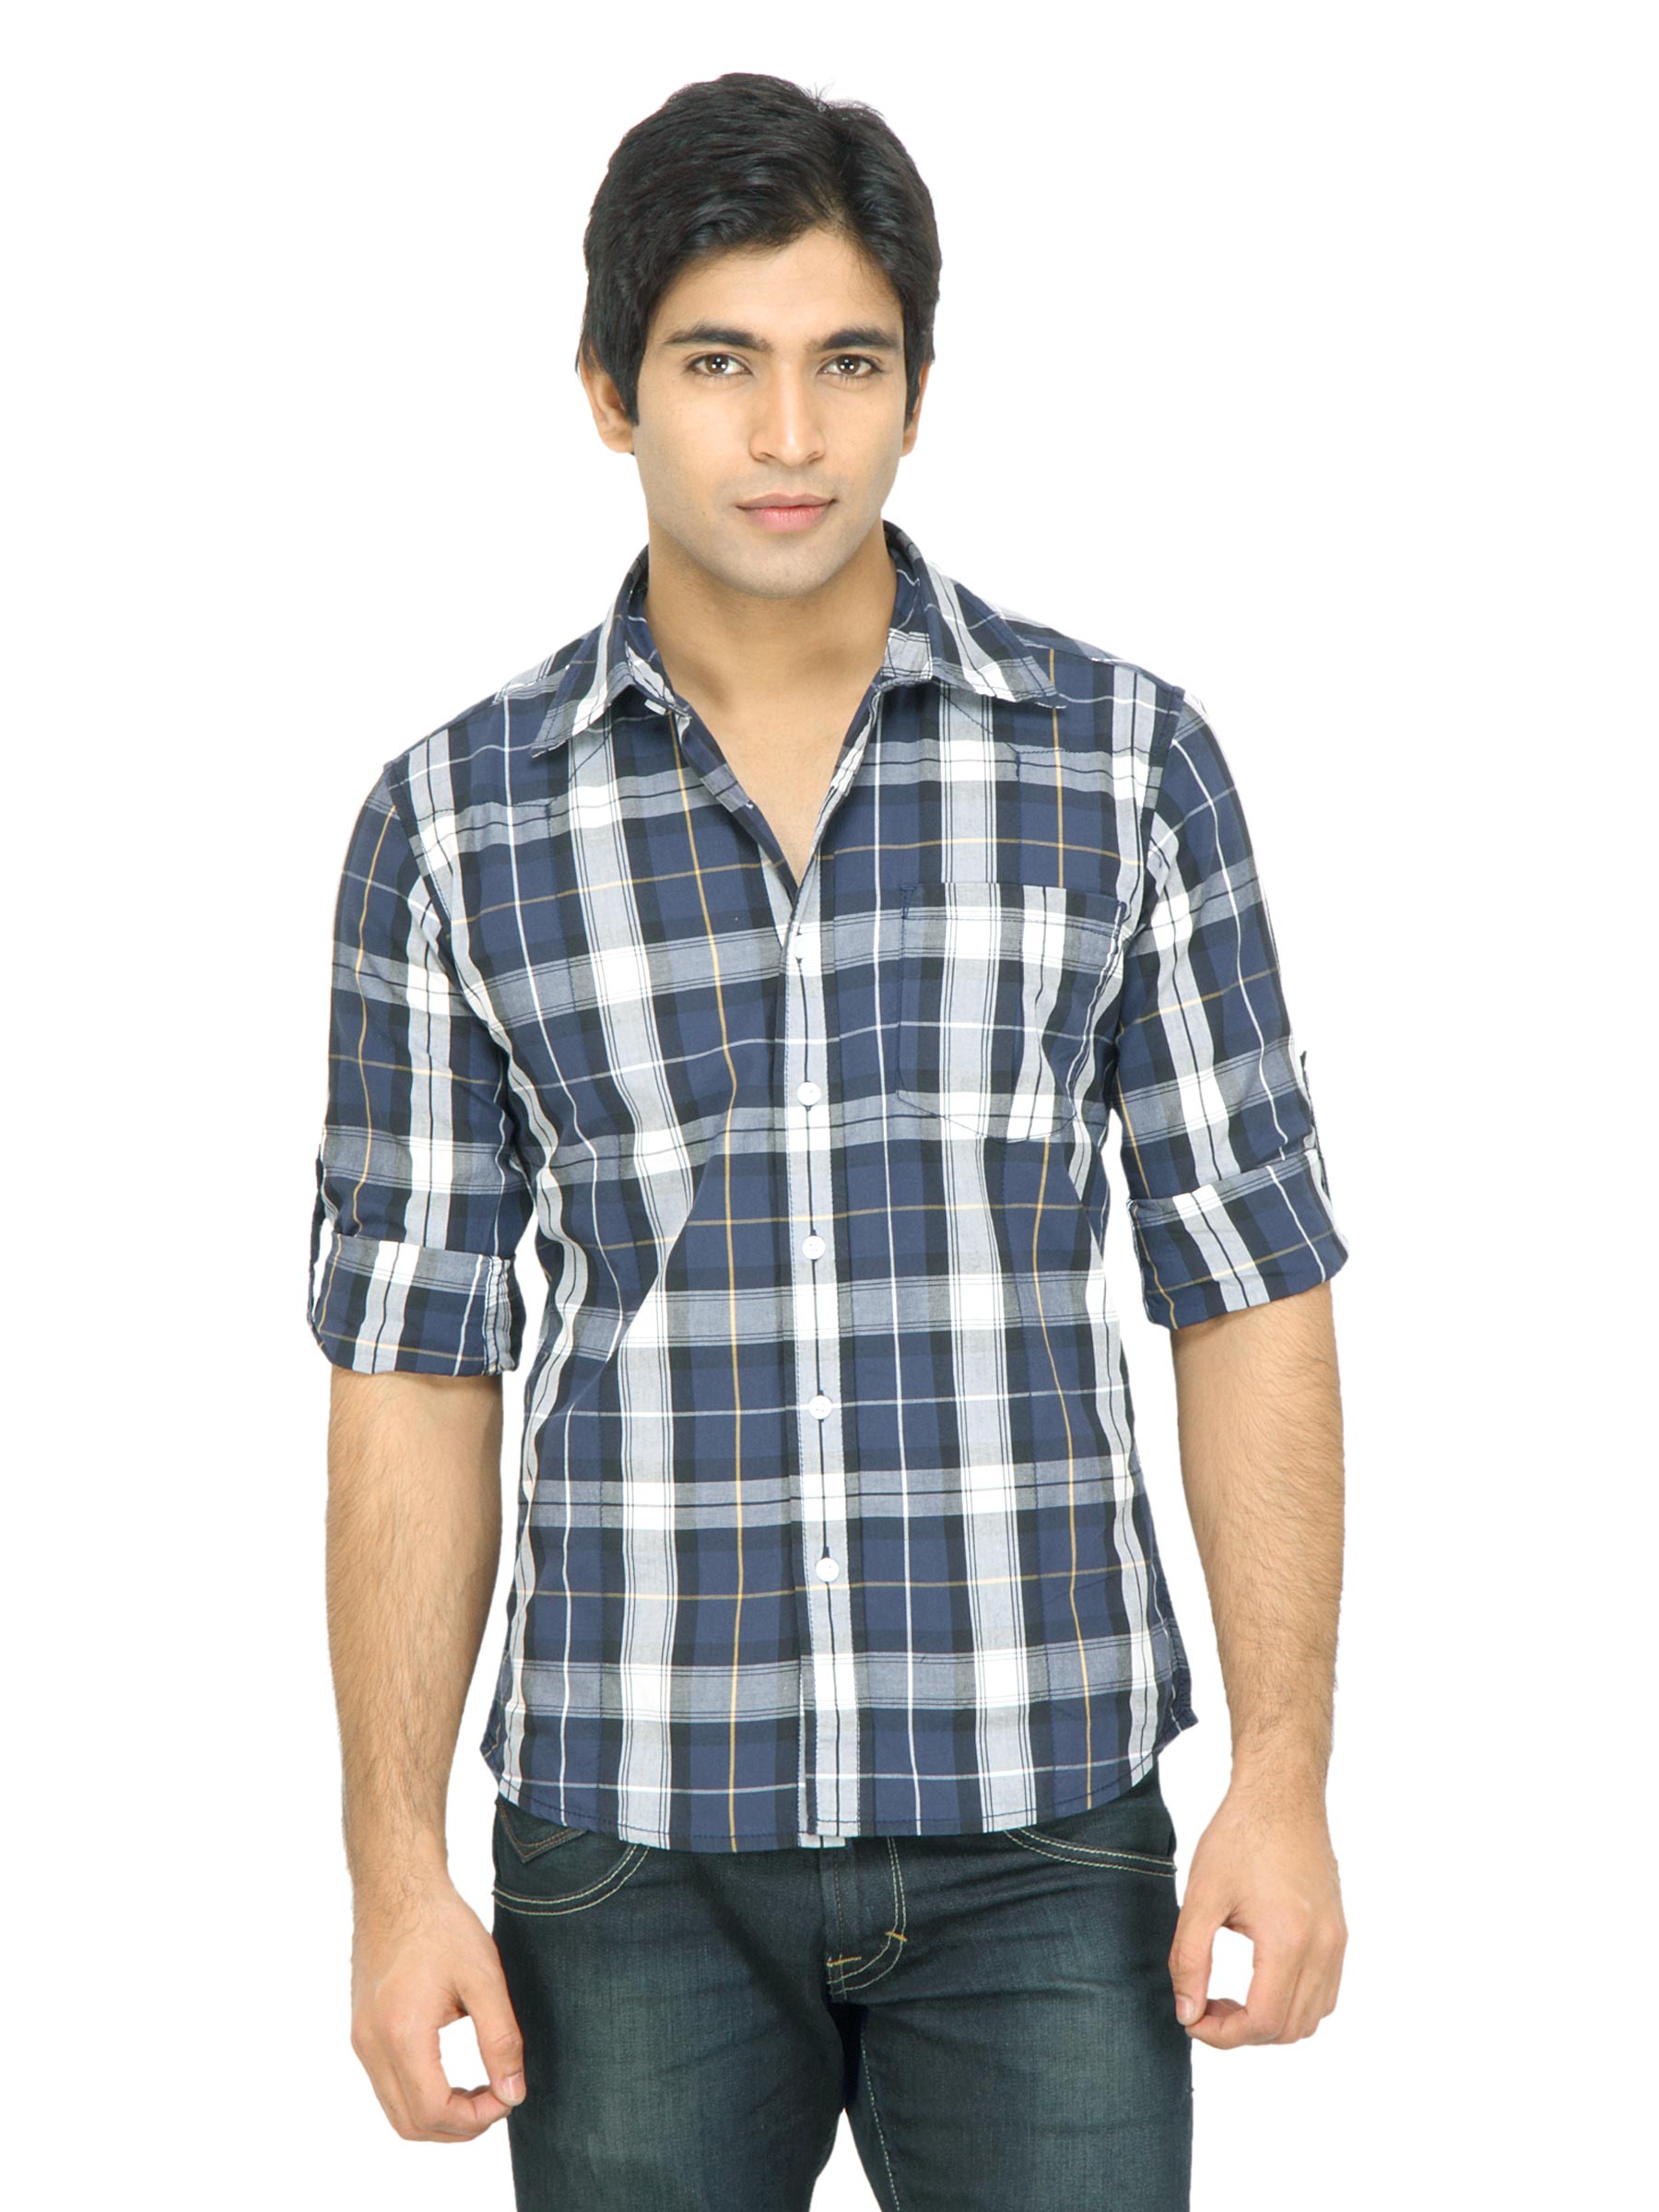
Wrangler Men Dirt Rider Check Navy Blue Shirt
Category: Apparel / Topwear / Shirts
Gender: Men
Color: Navy Blue
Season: Fall 2011
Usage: Casual